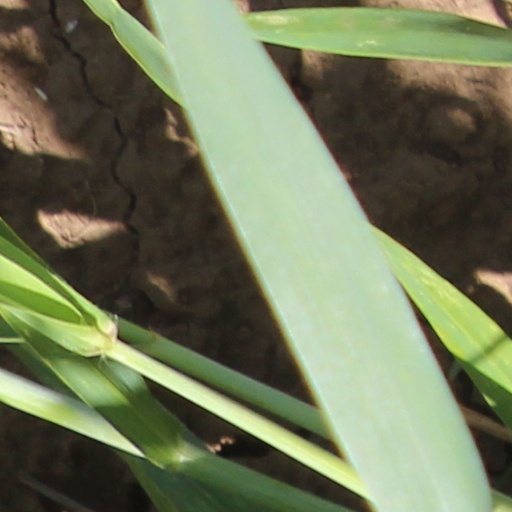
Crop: wheat